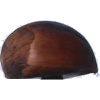
Label: Chestnut 1